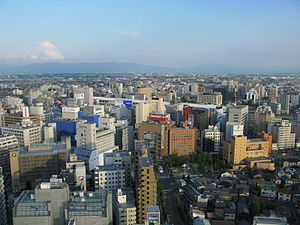
Niigata / Galleri
Niigata er en by i Japan og hovedstaden i Niigata-præfekturet. Det er også den største by i præfekturet. Niigata er den største by ved Det Japanske Hav. I 2008 havde byen 812.340 indbyggere.